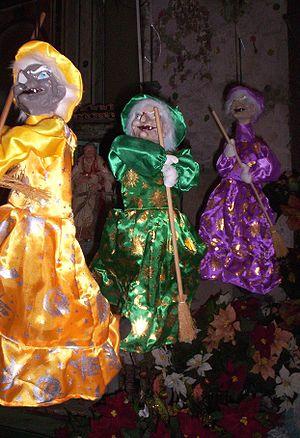
La Befana est une figure typique du folklore italien. Son nom vient de la déformation d’Épiphanie, en italien Befana - Epifania.
Une fée est un être légendaire, généralement décrit comme anthropomorphe et féminin, d'une grande beauté, capable de conférer des dons aux nouveau-nés, de voler dans les airs, de lancer des sorts et d'influencer le futur. L'idée que l'Homme se fait des fées varie selon les cultures et les pays : revenantes, anges déchus, élémentaires ou même humaines, minuscules ou immenses, toutes sont étroitement liées aux forces de la nature et au concept de monde parallèle. La Befana, la Dame blanche, les sirènes, les nymphes, Morgane, Viviane et une grande variété d'êtres et de créatures généralement féminines peuvent être considérés comme des « fées ». Les Anglo-Saxons utilisent le nom « fairies » pour désigner les fées, mais également toutes les petites créatures anthropomorphes du folklore païen telles que les lutins, les nains et les elfes.